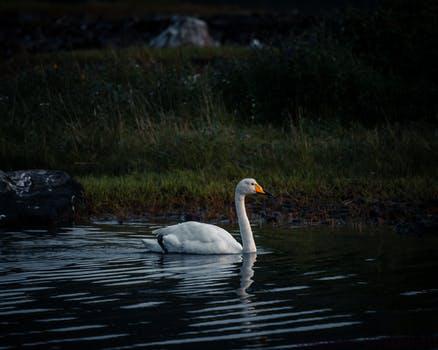
Label: Watermark